2023 NJ/NY Gotham FC season

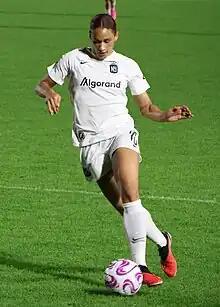
On January 12, 2023, Gotham FC acquired Lynn Williams via trade from Kansas City Current.

On November 15, 2022, Gotham FC made the first domestic free agency acquisition in the league's history by signing Washington Spirit and United States women's national soccer team defender Kelley O'Hara to a two-year contract. O'Hara had last played for the club from 2013 to 2017, before its rebranding from Sky Blue FC.